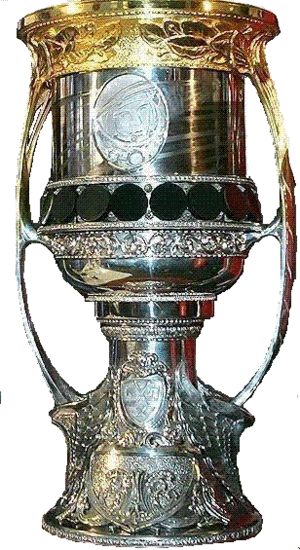
Kontinentale Hockey-Liga / Trofæer og priser
Gagarin-pokalen
Den Kontinentale Hockeyliga er en international professionel ishockeyliga, der blev dannet i 2008. Ligaen består af 24 klubber, heraf 19 fra Rusland, samt ét hold fra Finland, Hviderusland, Kasakhstan, Kina og Letland. Tidligere har også hold fra Kroatien, Slovakiet, Tjekkiet og Ukraine deltaget i ligaen. KHL betragtes som den stærkeste ishockeyliga i Europa og Asien, og overgås på verdensplan kun af National Hockey League.